Peter Kravchenko

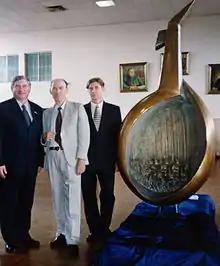
Petro Kravchenko (center) with sculptor (right) during the presentation «Monument to Shevchenko's Thoughts» 2000.

Kravchenko was an honorary member of the International Charitable Foundation "Spiritual Heritage" (Kyiv) and an accredited correspondent of the newspaper "The Free Thought." He was awarded diplomas and medals from the Australian Federation of Ukrainian Organisations, from the , the Gold Medal "For Patronage" of the International Charitable Foundation "Ukrainian House" (Kyiv), others from the International Charitable Foundation "Spiritual Heritage" and the Ukrainian Orthodox Church Certificate of Merit in Australia, Ukrainian Community Sydney.